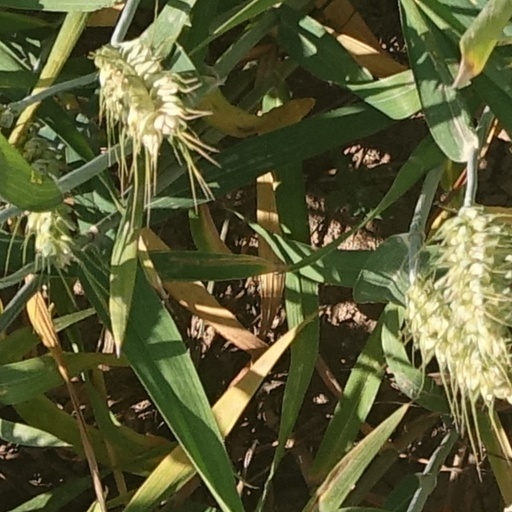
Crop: wheat